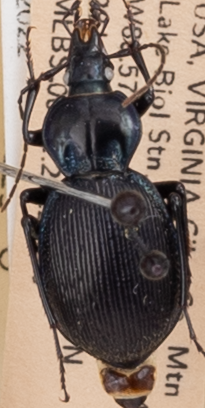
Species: Sphaeroderus stenostomus lecontei
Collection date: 2022-06-28
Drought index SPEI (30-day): -0.616
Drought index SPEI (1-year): -0.922
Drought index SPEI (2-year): -0.46